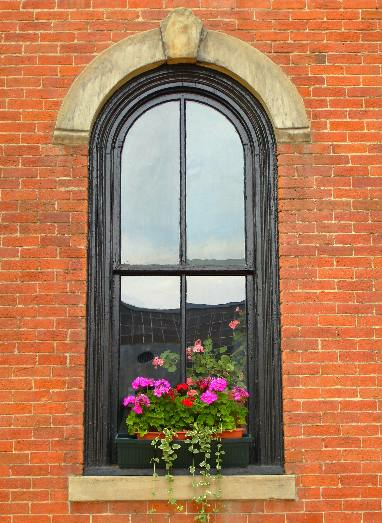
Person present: No